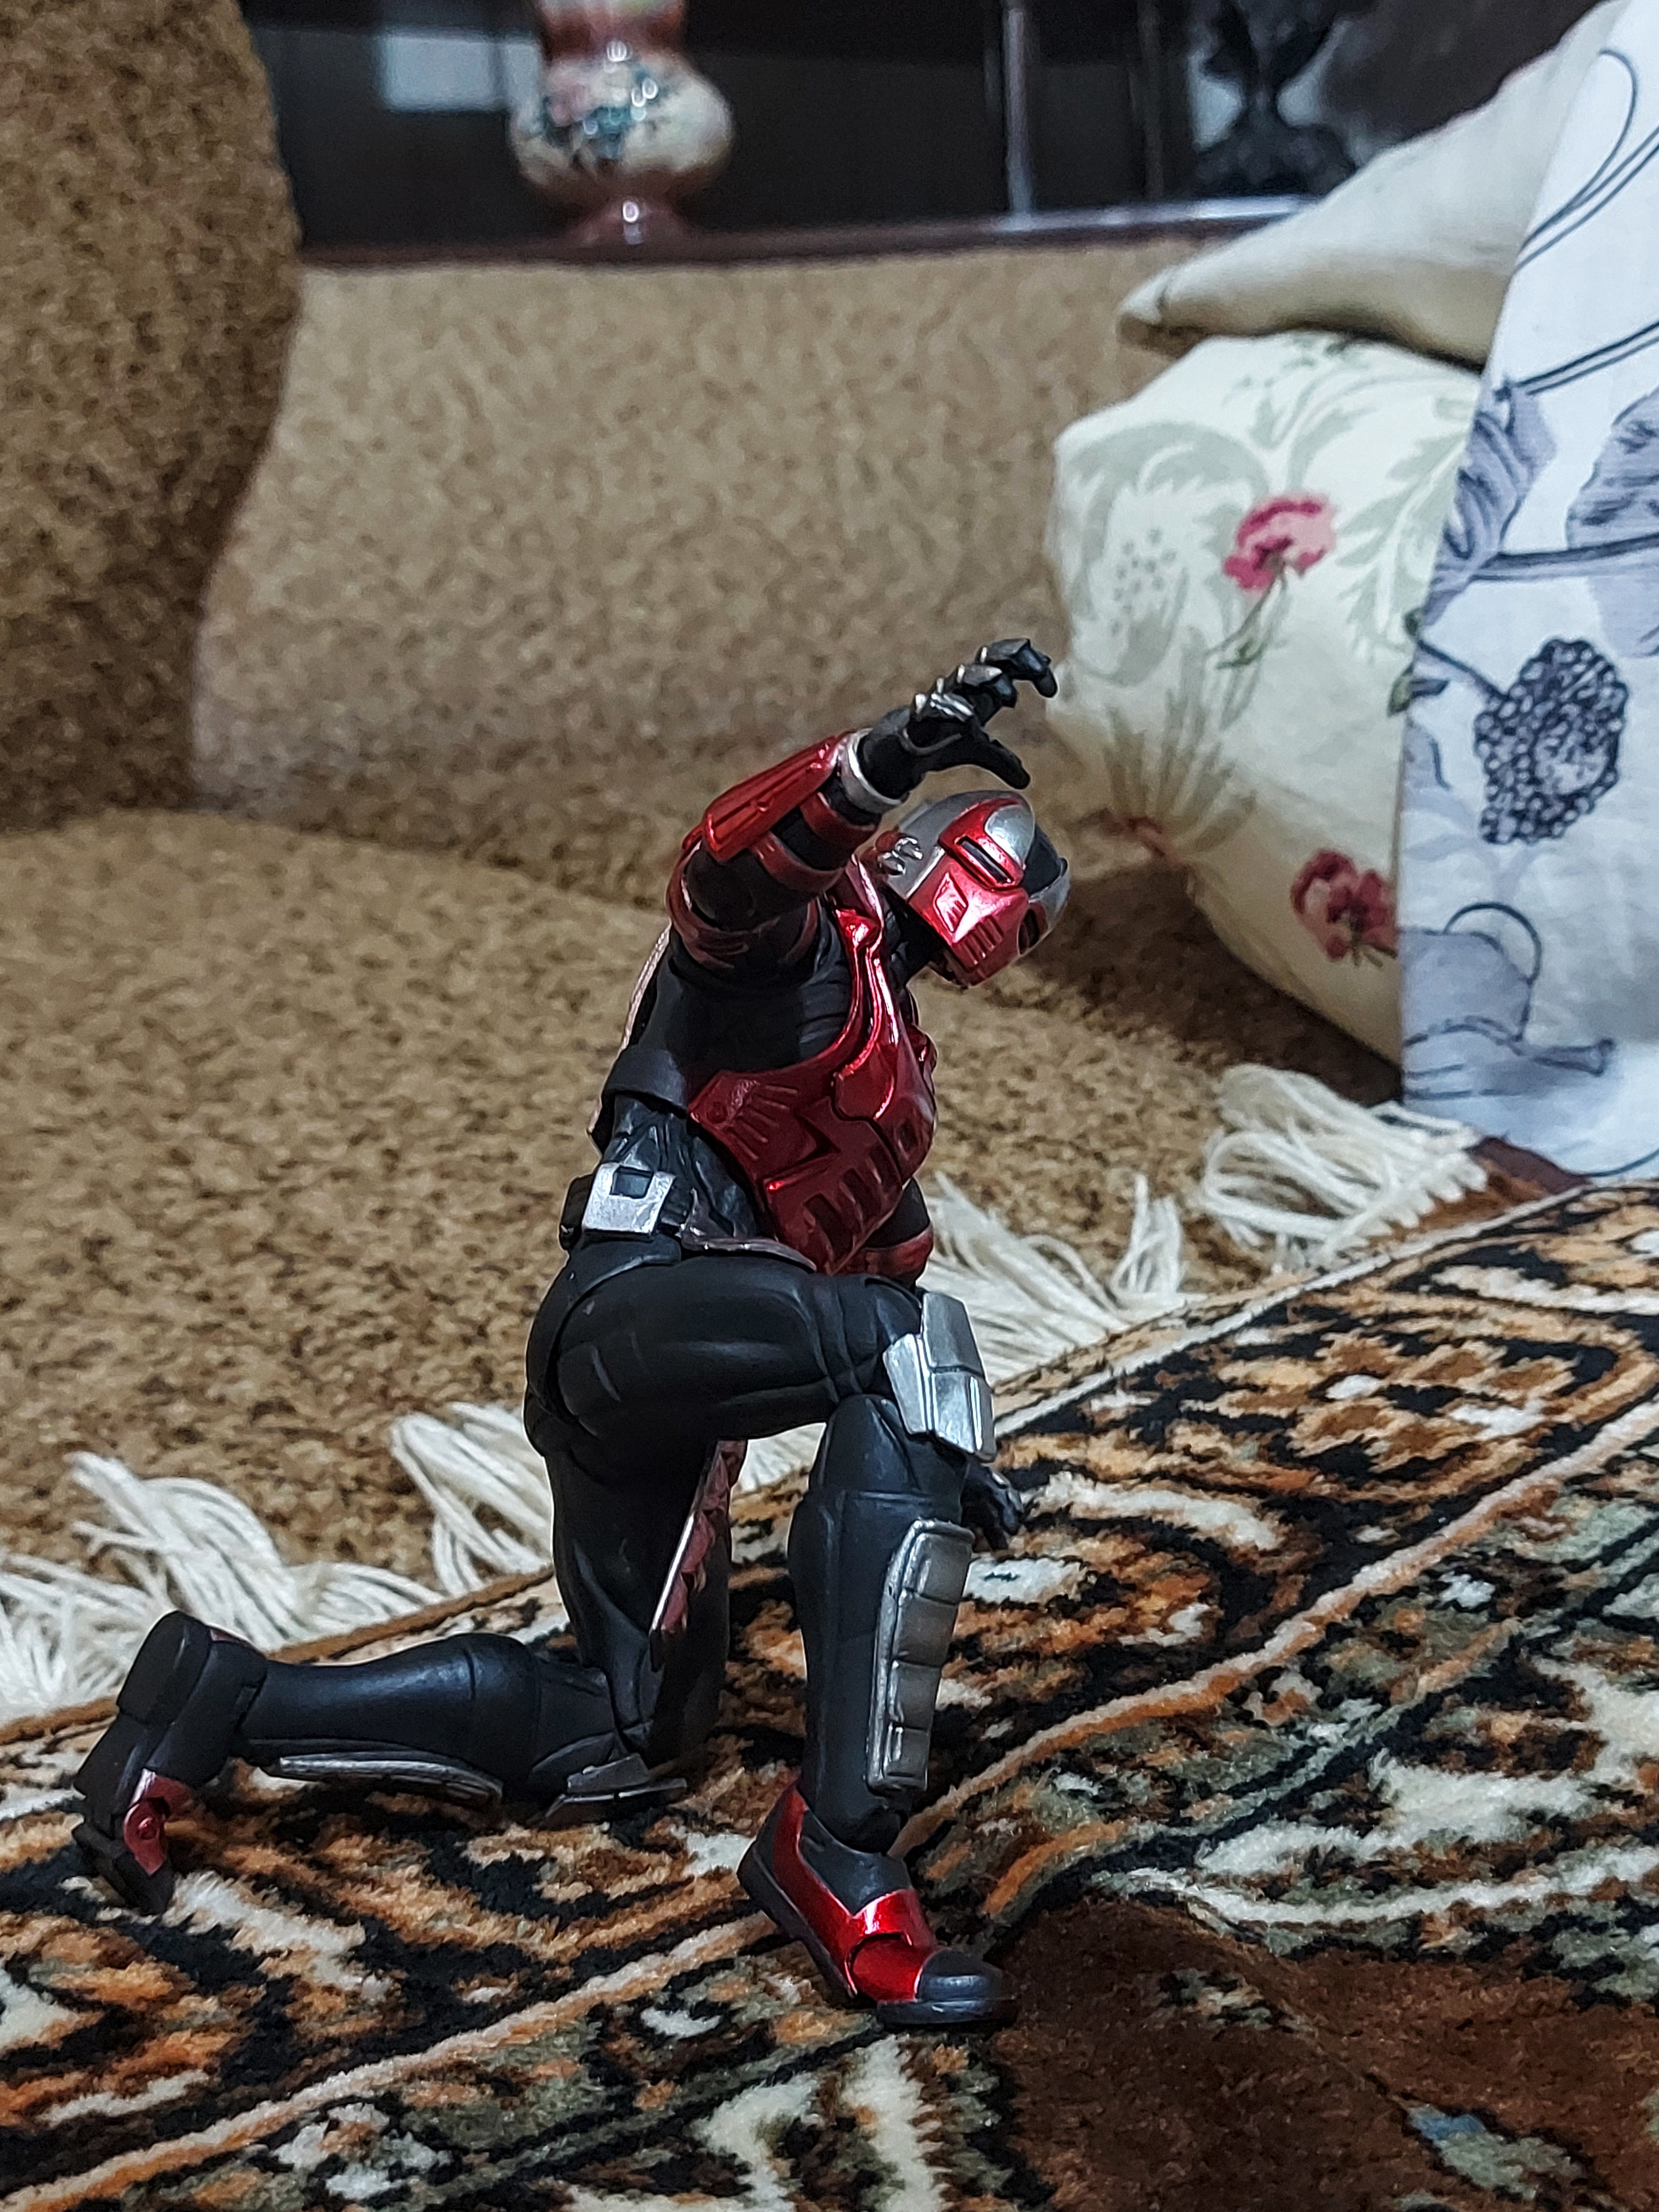
Shokan, storm, collectibles, warrior, fighter, action, figure, comfort, wood, automotive tire, personal protective equipment, human leg, recreation, carmine, soil, flooring, pollution, linens, bag, waste, sitting, litter, child, competition event, backpack, bedding, winter, room, throw pillow, adventure